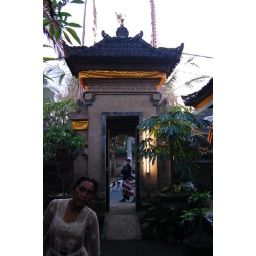
looking out on the street through the front entrance to a house in Ubud.